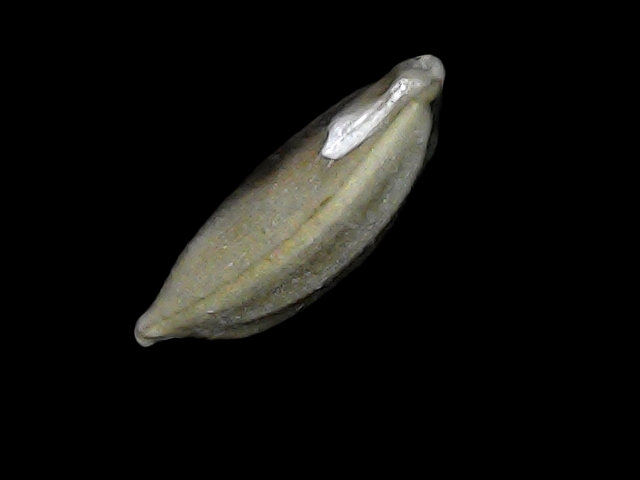
Rice variety: Bd34